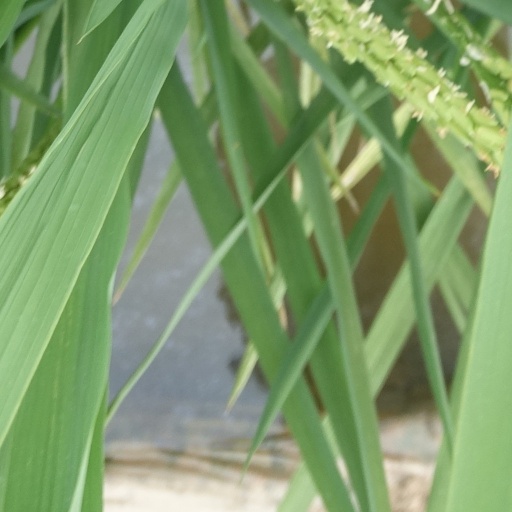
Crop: rice